Oleg Stoyanovskiy

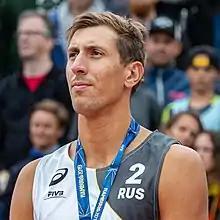
Stoyanovskiy in 2019

Oleg Vladislavovich Stoyanovskiy (born 26 September 1996) is a Russian beach volleyball player.